MTA Regional Bus Operations

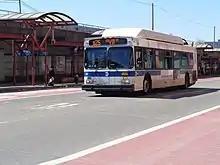
A Q25 CNG bus outside Jamaica Center – Parsons/Archer

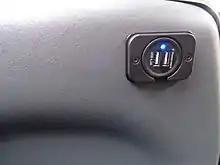
A USB charging port in a bus introduced in 2016.

The fleet consists of over 5,800 buses of various types and models for fixed-route service, making MTA RBO's fleet the largest public bus fleet in the United States. The MTA also has over 2,000 vans and cabs for ADA paratransit service, providing service in New York City, southwestern Nassau County, and the city of Yonkers. All vehicles (except for paratransit cabs) are fully accessible to persons with disabilities. Fixed-route buses are dispatched from 27 garages (19 New York City Bus and 8 MTA Bus).